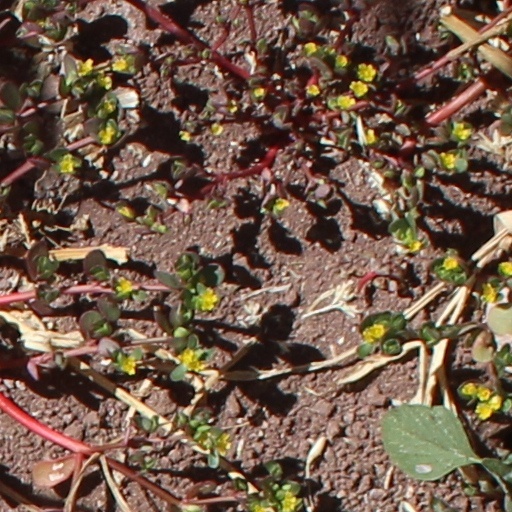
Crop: wheat